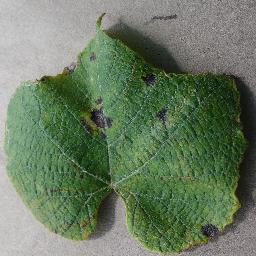
Label: Grape___Leaf_blight_(Isariopsis_Leaf_Spot)